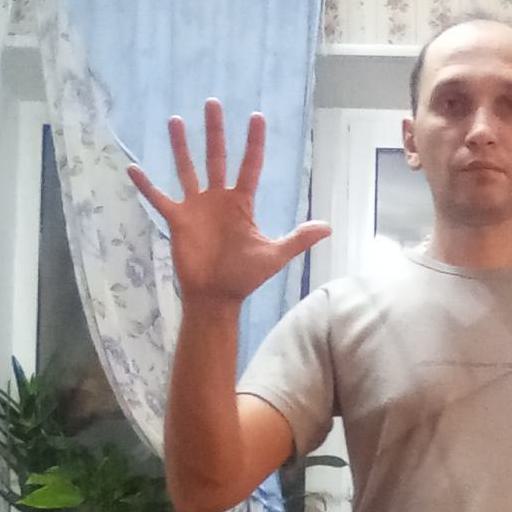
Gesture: palm